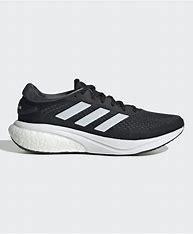
Brand: Adidas
Model: Supernova 2 Lauf